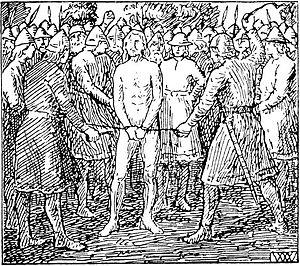
Sigurd Magnusson ou Sigurd Slembdjakn fils auto proclamé de Magnus III né vers 1100 et prétendant au trône de Norvège mort en 1139.